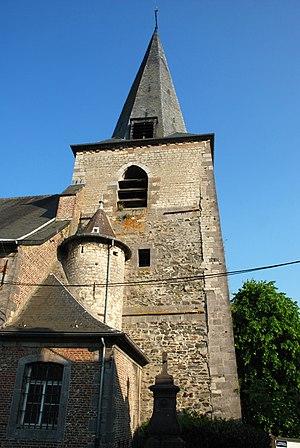
Belgique - Wallonie - Brabant wallon - Église de Court-Saint-Étienne
L'église Saint-Étienne est une église de style classique d'origine romane située sur le territoire de la commune belge de Court-Saint-Étienne, dans la province du Brabant wallon.